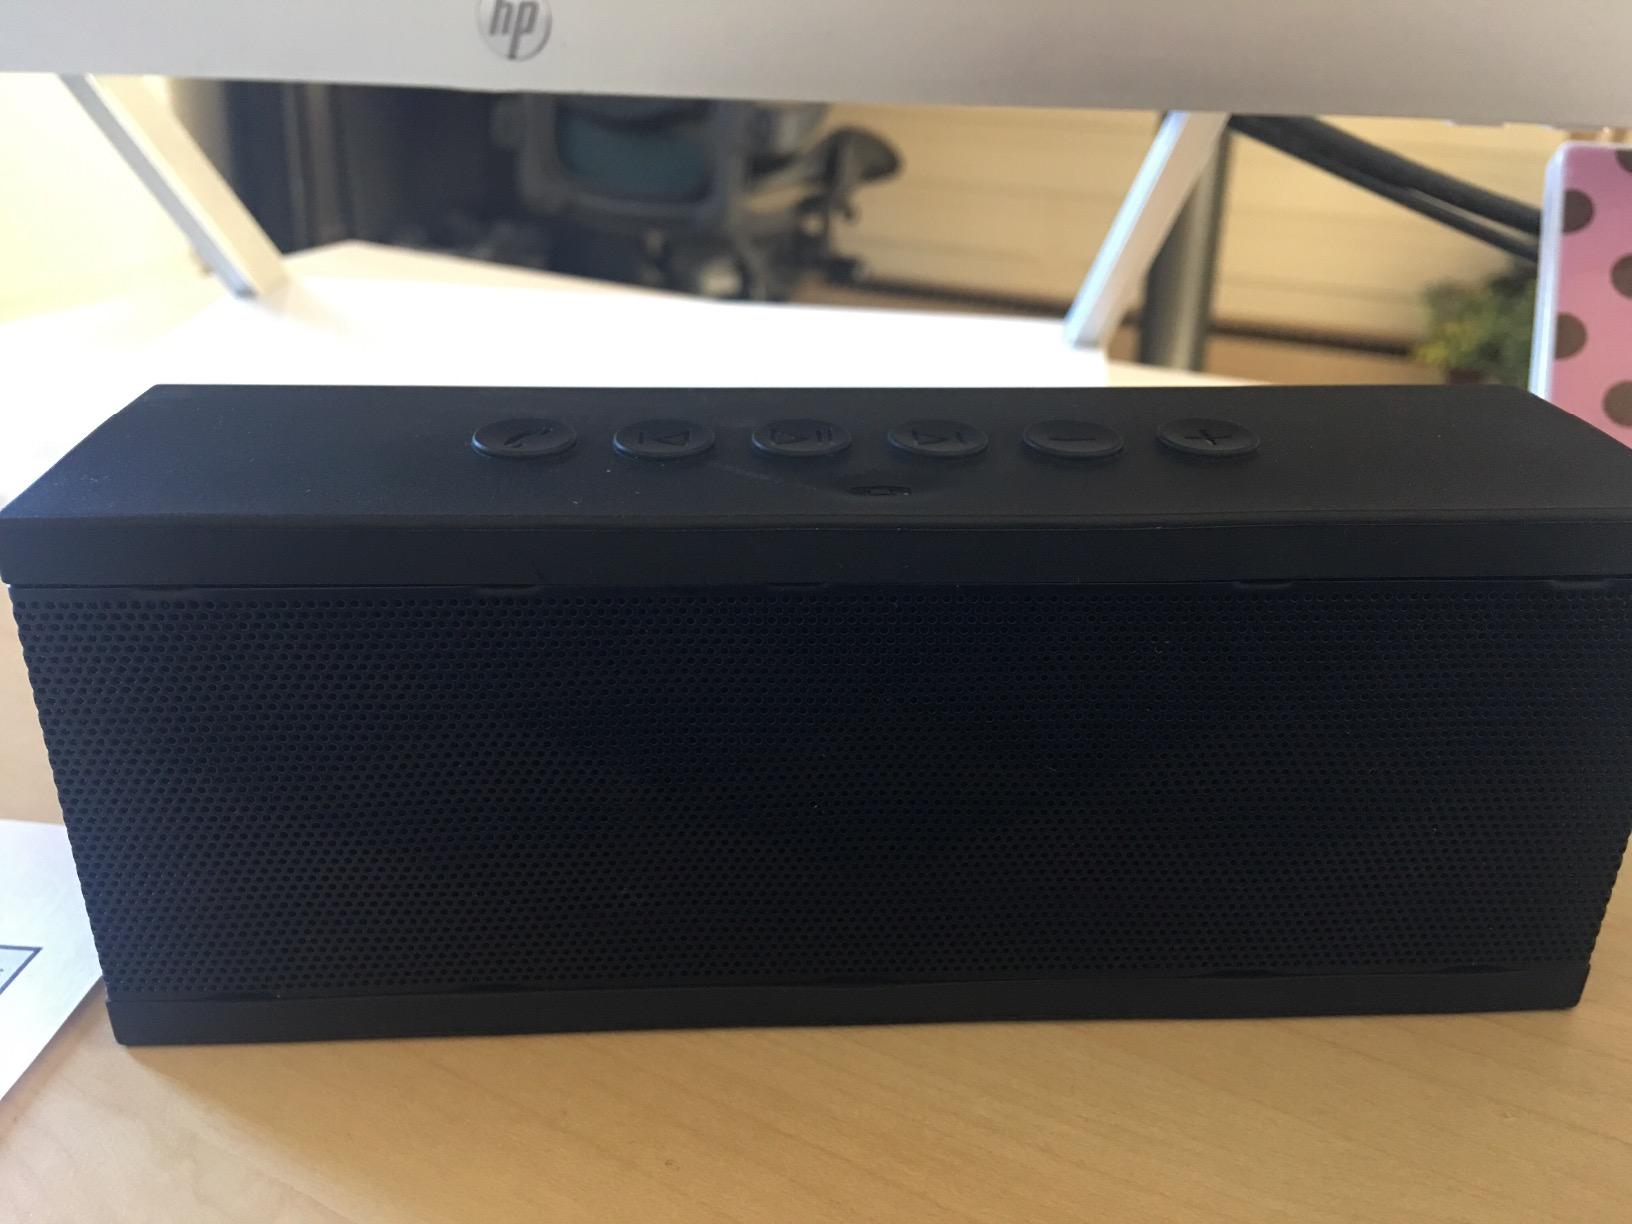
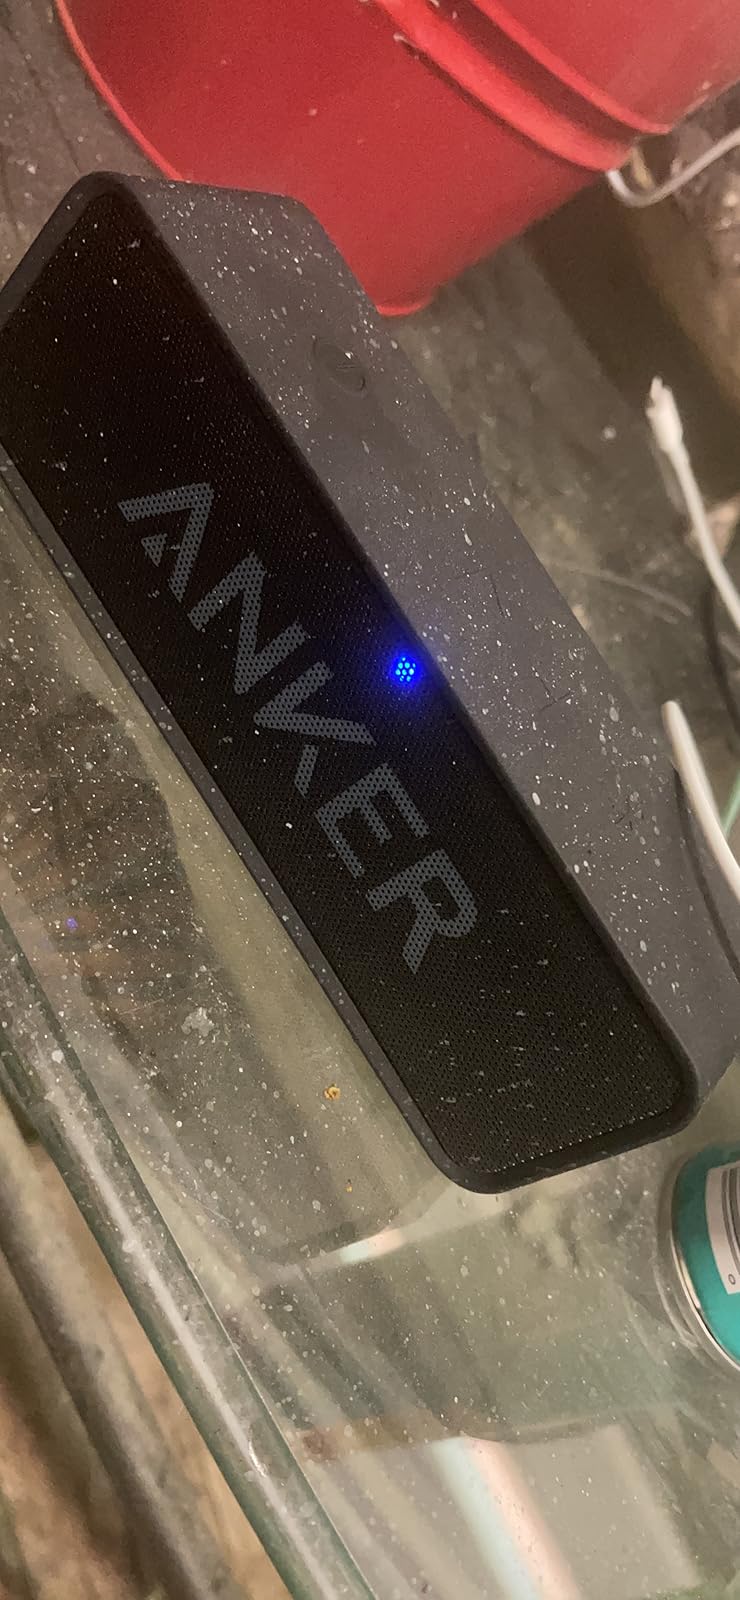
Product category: speaker
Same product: no